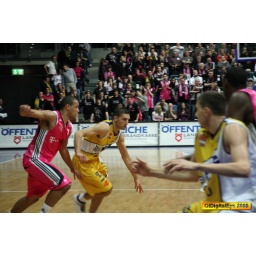
oldenburg ewe baskets vs bonn foto by OlDigitalEye 2009 01 31 7944_2